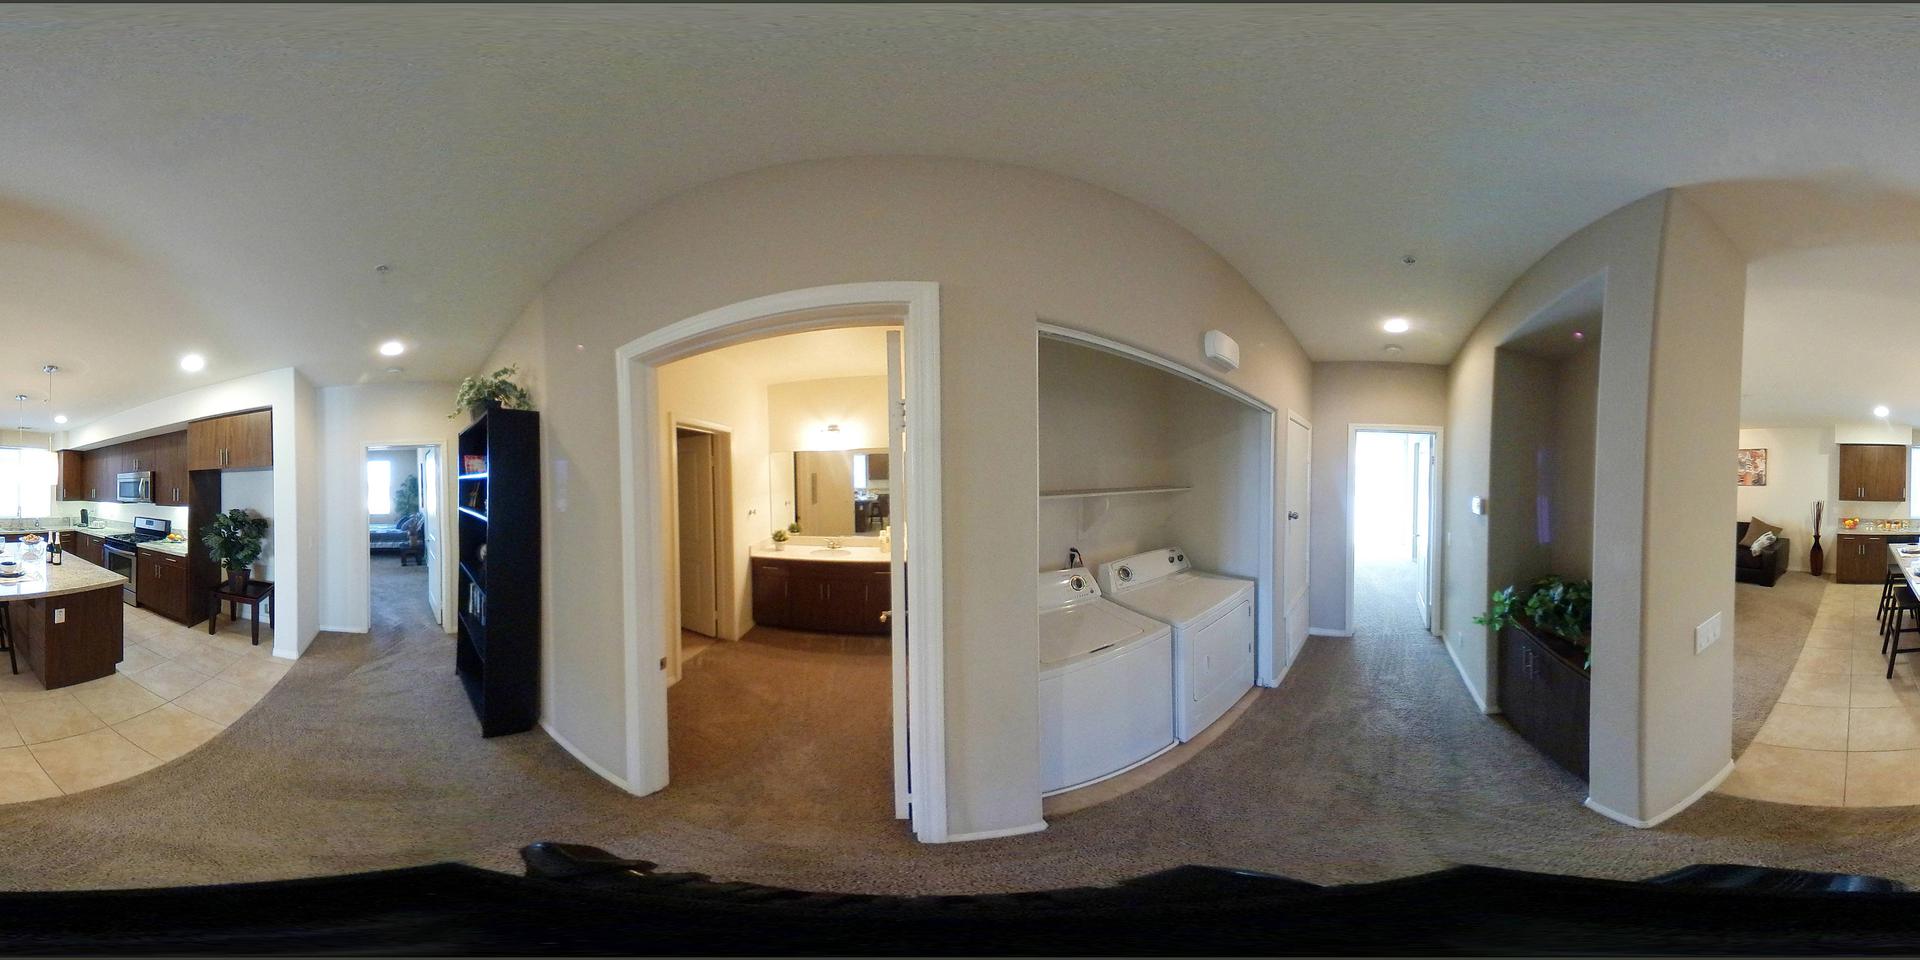
Referred object: the white washer and dryer set

Referred object: turn slightly right to find the washer and dryer

Referred object: the washing machine opposite the bathroom doorway